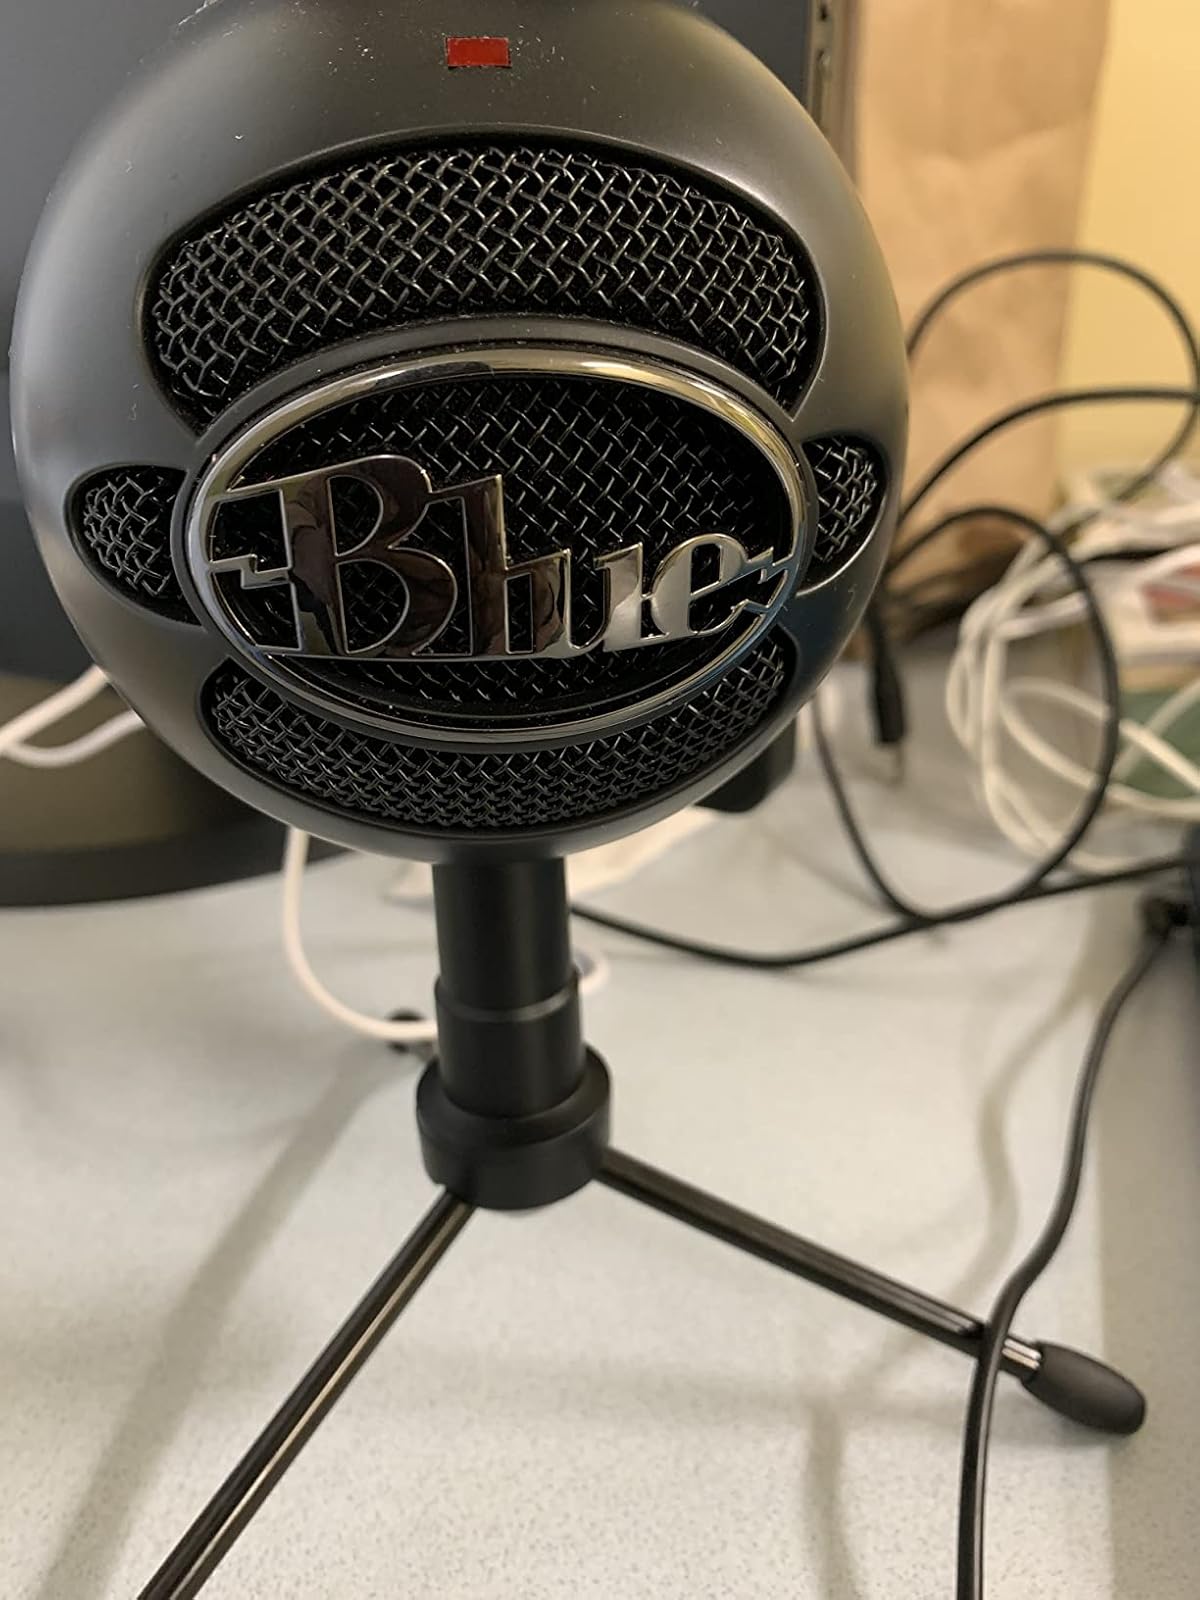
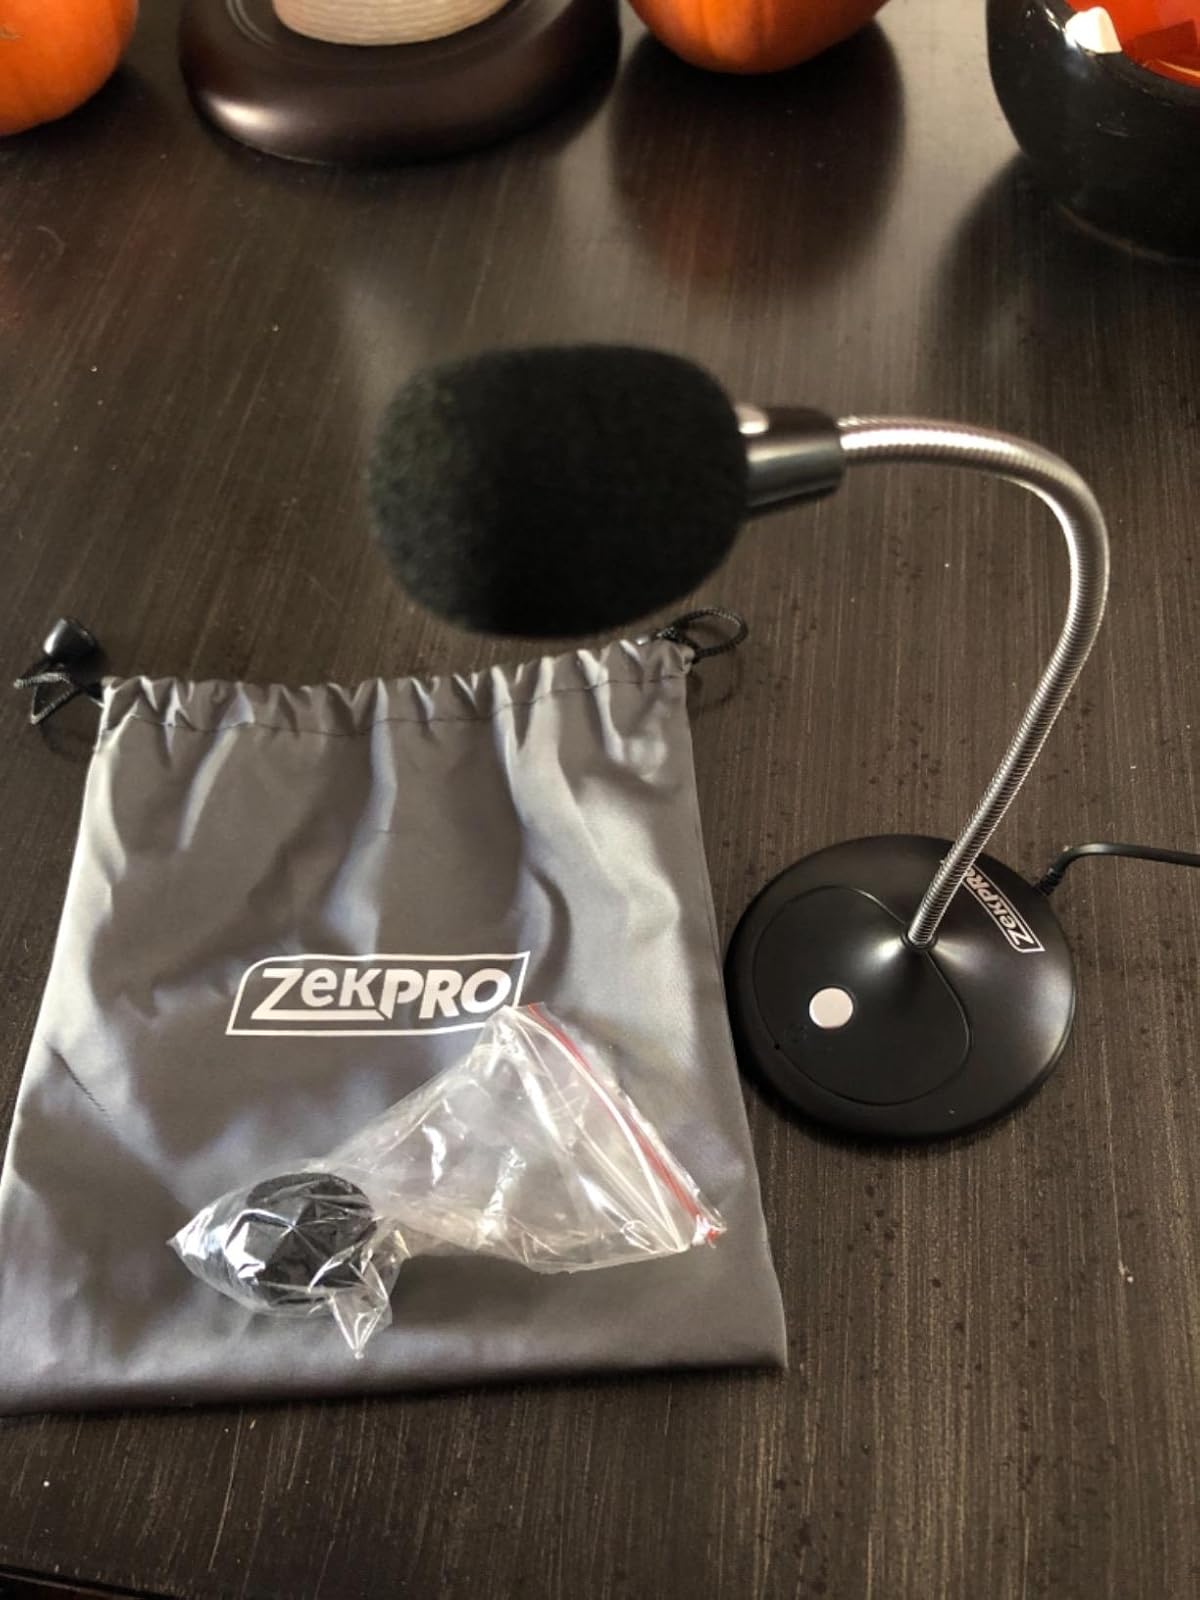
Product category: microphone
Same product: no